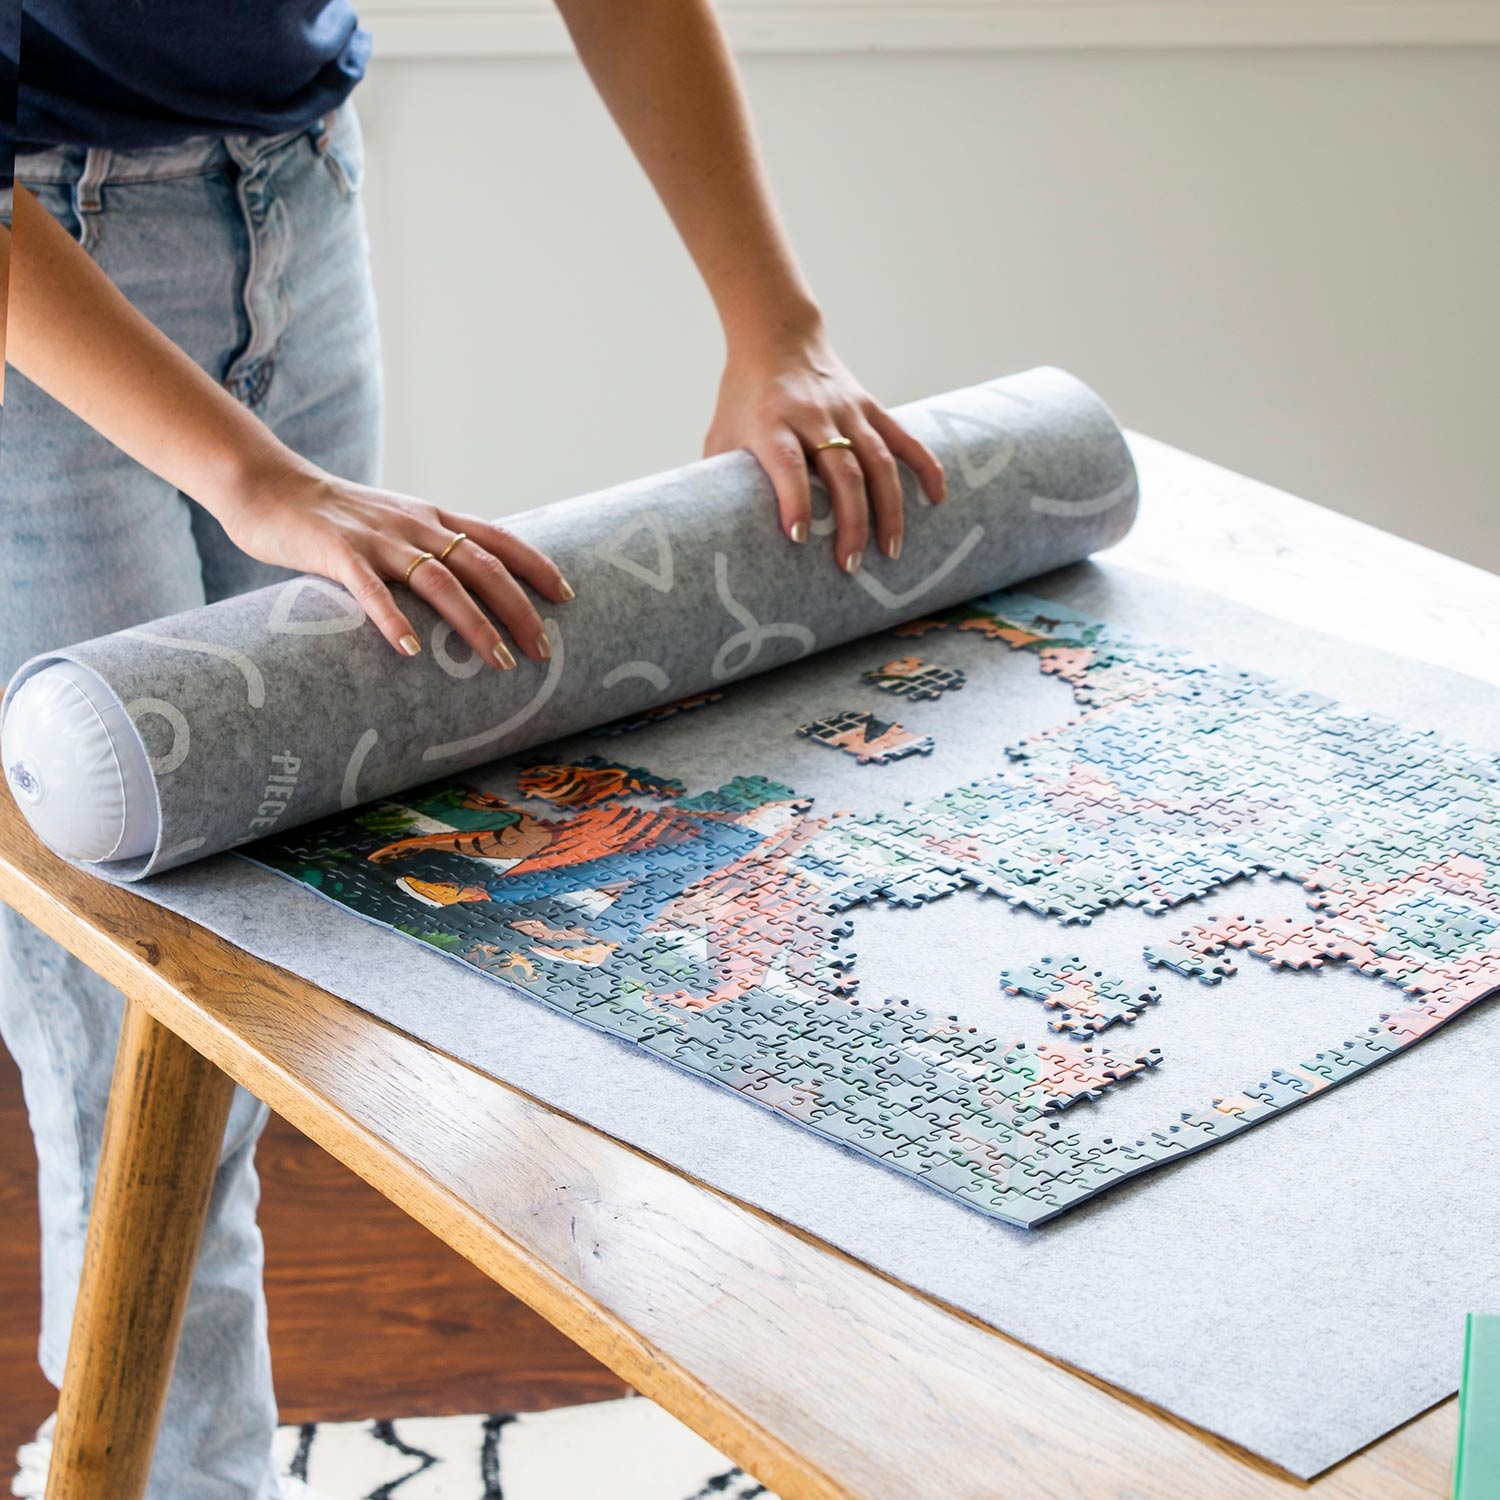
Puzzle Mat
Our puzzle mats make puzzle solving more fun and a lot easier! You can work on your puzzle and then roll it away partially completed without taking over your dining or coffee table for long periods of time. It's a great accessory for any puzzler! ✔️ Sturdy and thick for a comfortable puzzle experience. ✔️ Not flimsy like some other mats you might have seen. ✔️ Stores a partially or fully completed puzzle. ✔️ Perfect for puzzle time at home, at a friend's place, on holiday, or getting it framed. ✔️ Comes with a cute carry bag for easy transport. The puzzle mat measures 116cm x 66cm and comes with: - Non-slip mat - Inflatable tube - Blow up pump - Velcro straps - Carry bag Please note that it does not include a puzzle. Here's how to use it: 1. Lay out the mat flat on a table, with the printed pattern facing down 2. Work on your puzzle Here's how to store it: 1. Blow up the tube with the blow up pump 2. Place inflated tube at the end of the mat and roll up the mat with the tube and puzzle inside 3. Secure the rolled up mat with the two velcro straps 4. Store in the carry bag Bundle & Save We have a bundle where you can select any puzzle along with your puzzle mat, you can shop the Puzzle & Mat bundle here
Brand: PieceHouse
Category: Toys & Games > Puzzles > Jigsaw Puzzle Accessories